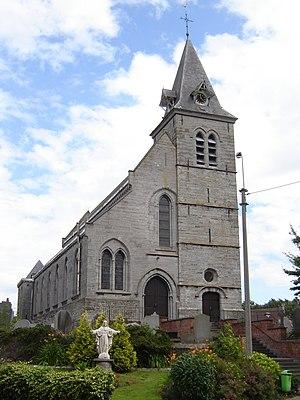
Cette page regroupe l'ensemble des monuments classés de la ville de Espierres-Helchin.
Espierres est une section de la commune belge à facilités linguistiques d'Espierres-Helchin, en province de Flandre-Occidentale. C'était une commune à part entière jusqu'en 1977.